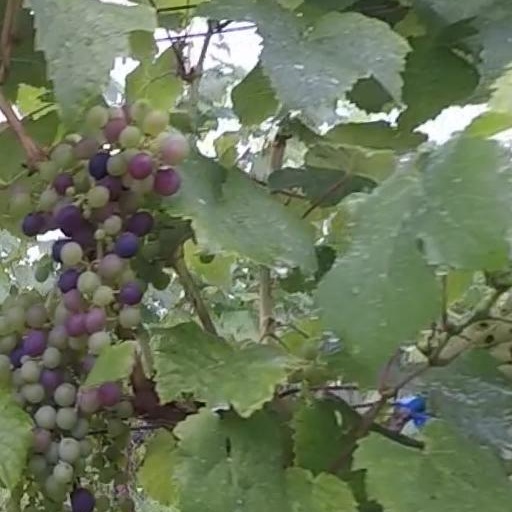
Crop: grape